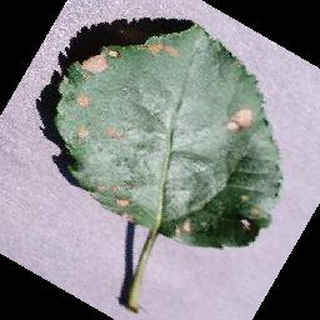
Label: apple_black_rot